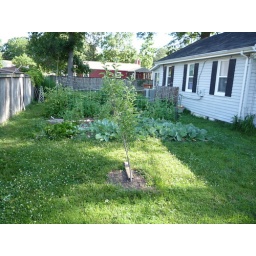
Apple tree in foreground, beds in background